Melonpan
Also known as:
ca - Catalan: Melonpan
da - Danish: Melonpan
de - German: Melonenbrot
eo - Esperanto: Meronpano
es - Spanish: Meronpan
fa - Persian: مرون‌پان
fr - French: Pain melon
hi - Hindi: मेरोनपान
hy - Armenian: Սեխով բուլկի
id - Indonesian: Melonpan
it - Italian: Melonpan
ja - Japanese: メロンパン
jv - Javanese: Roti mèlon
ko - Korean: 멜론빵
pt - Portuguese: Meron-pan
ru - Russian: Дынная булочка
sv - Swedish: Melonpan
th - Thai: ขนมปังเมลอน
tr - Turkish: Melonpan
uk - Ukrainian: Динна булочка
uz - Uzbek: Qovun
vi - Vietnamese: Melonpan
yue - Cantonese: 蜜瓜包
zh - Chinese: 蜜瓜包
Category: bread (sweet bun)
Cuisine: Japanese
Associated cuisines: Japanese
Area: Japan
Countries: Japan
Region: Eastern Asia

The dish is a sweetbun covered in a layer of crispy cookie dough.

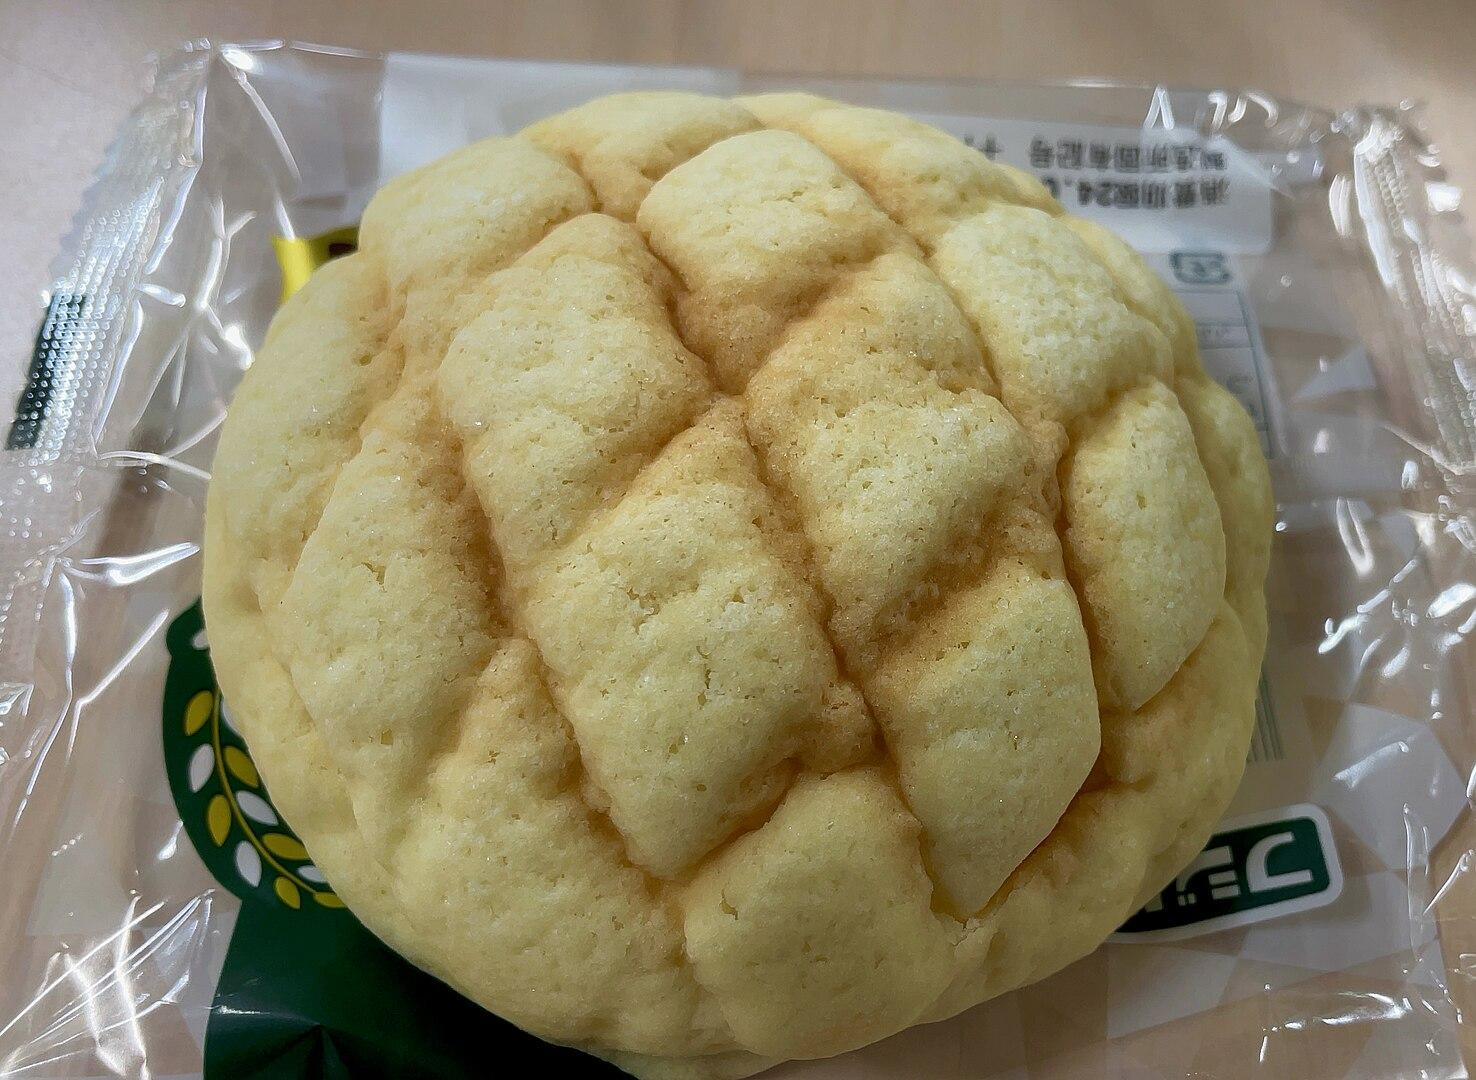
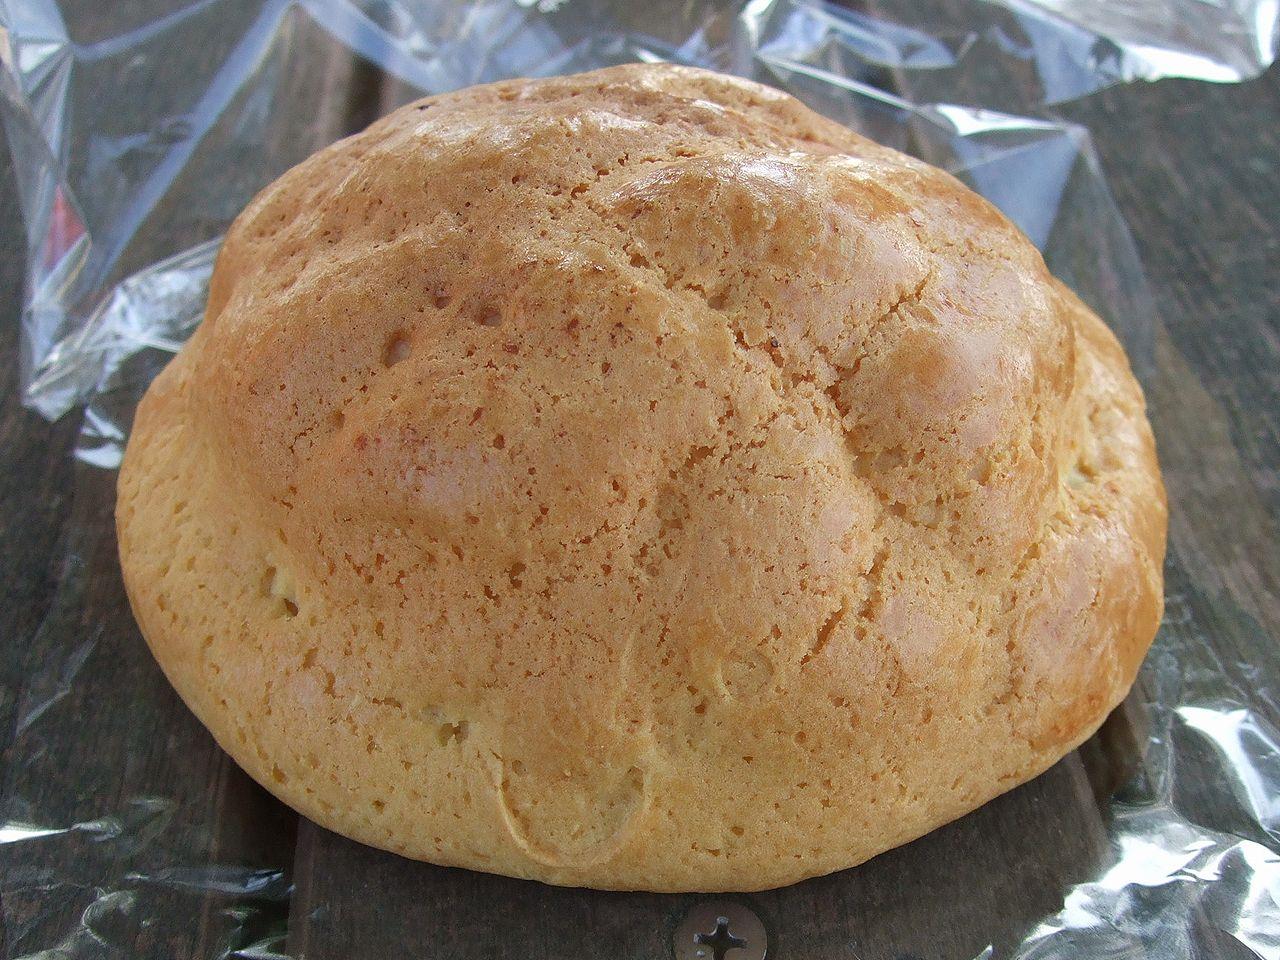
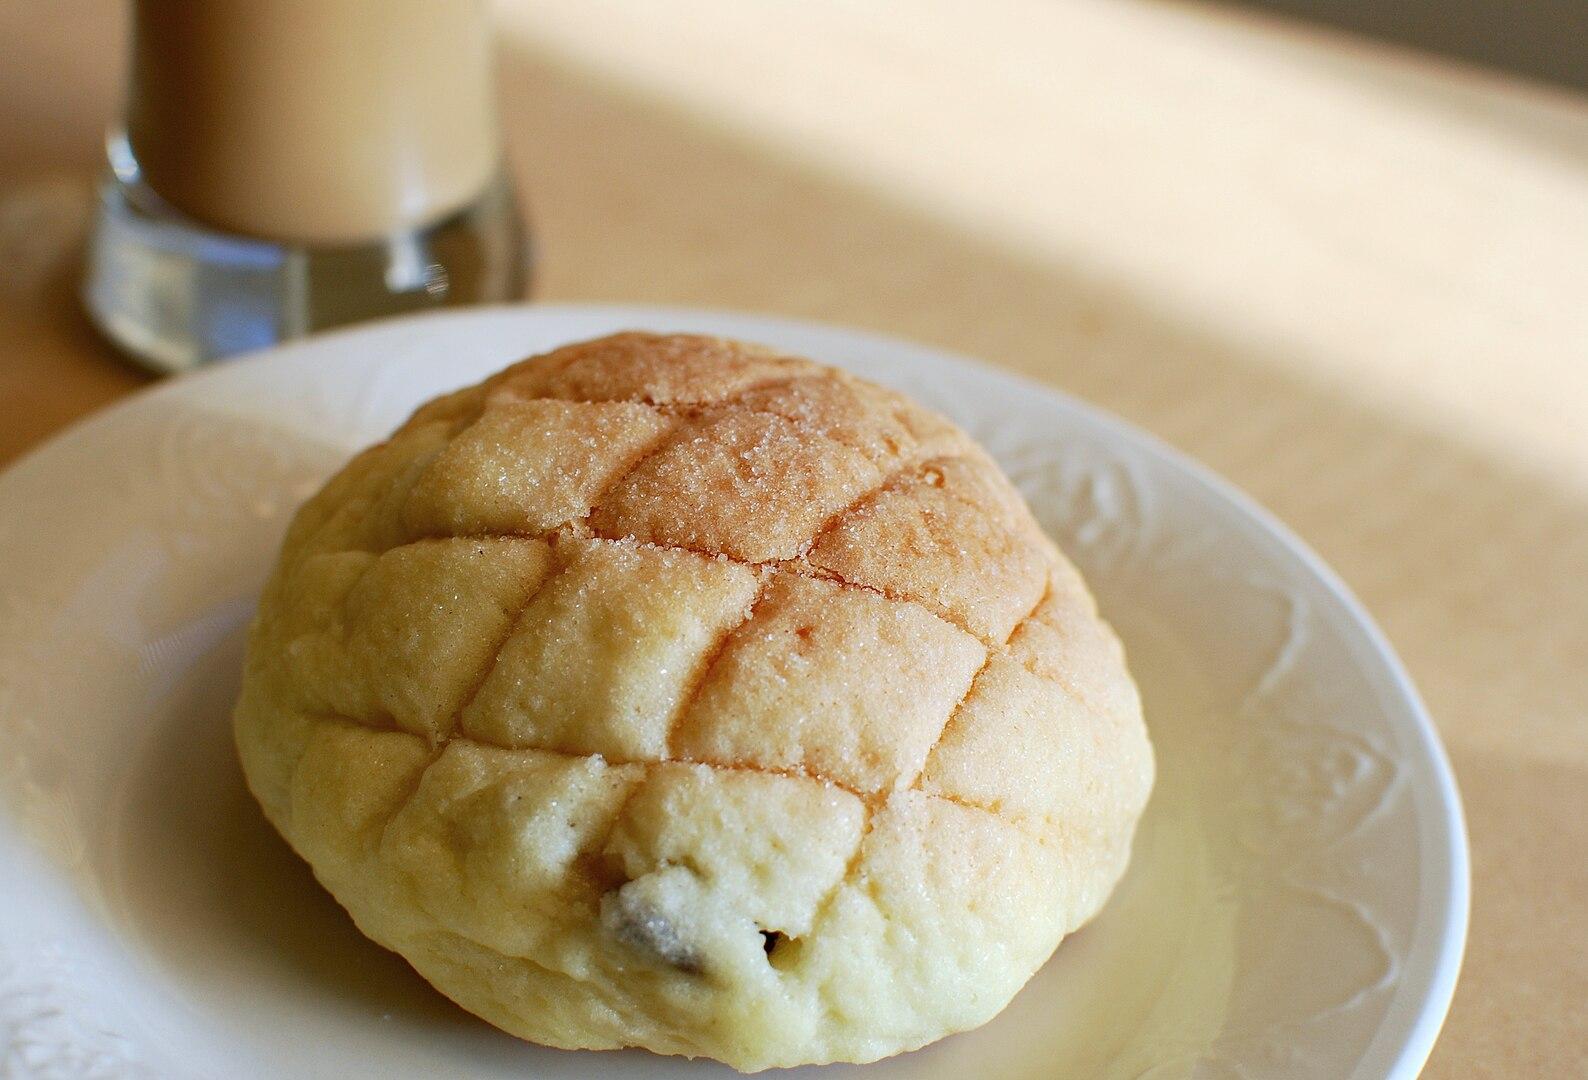
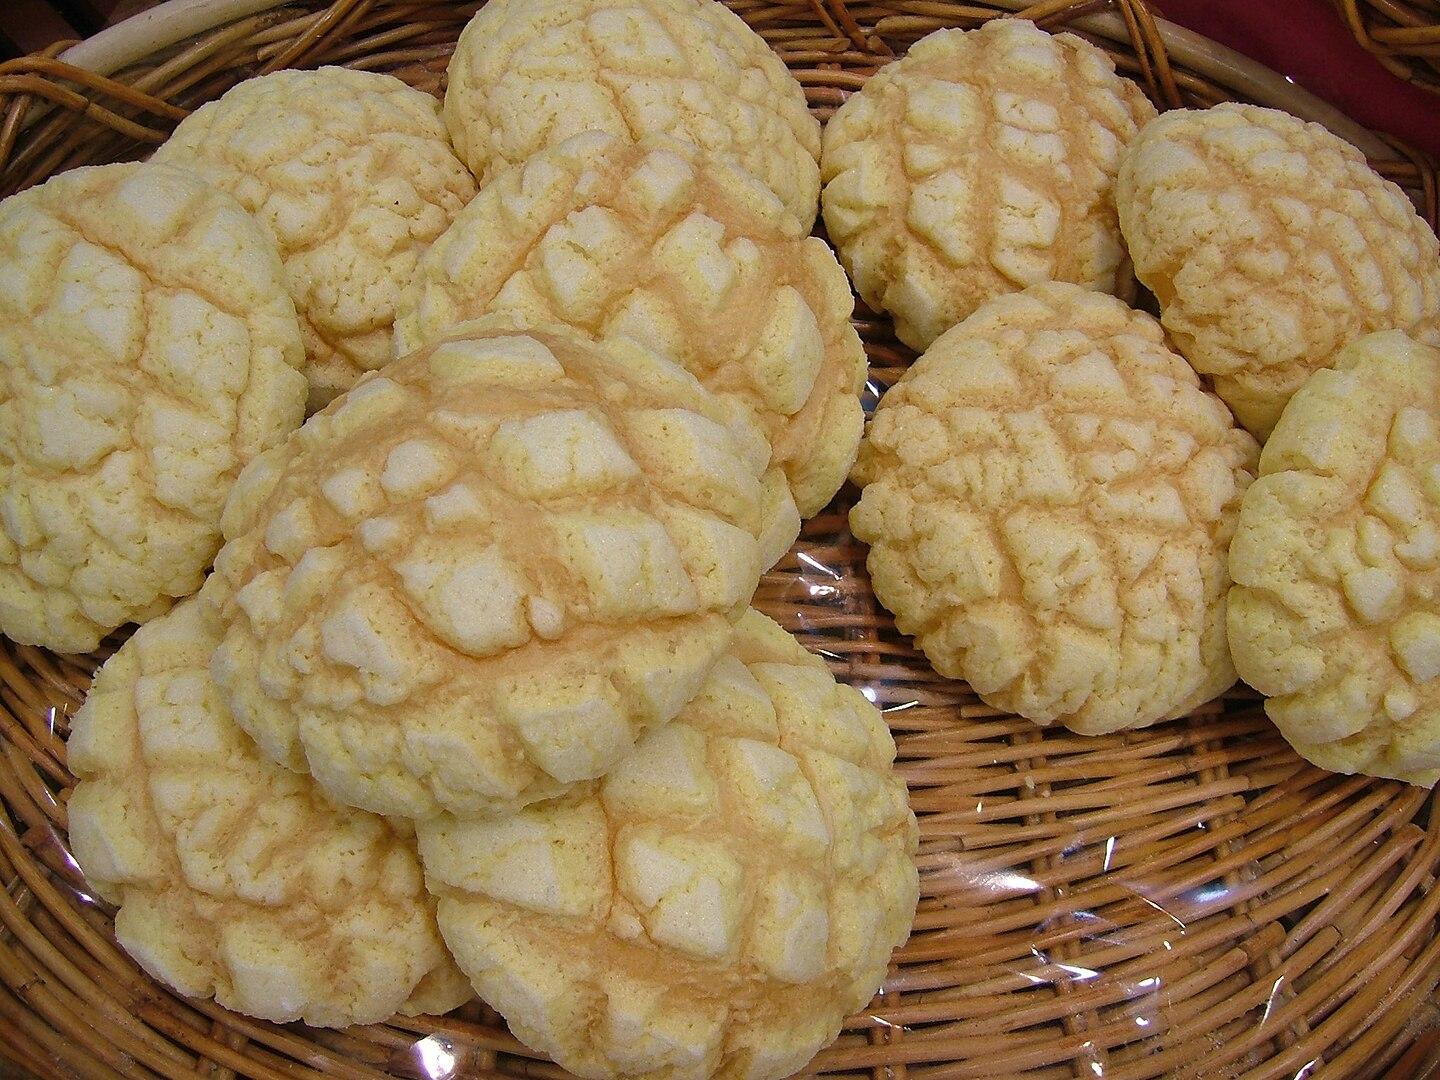